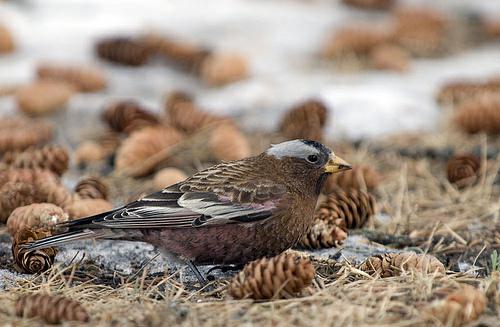
A photo of a gray crowned rosy finch